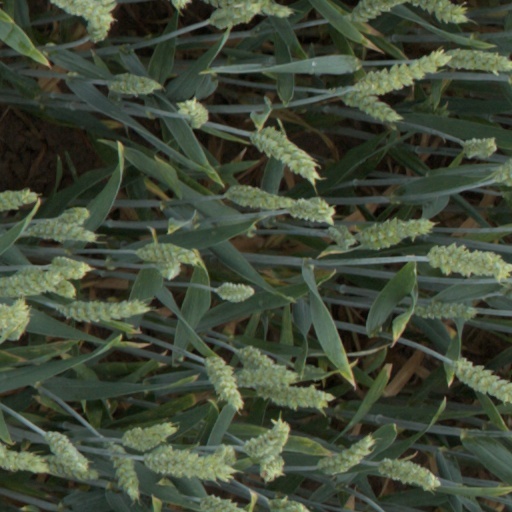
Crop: wheat